Education in Oklahoma City

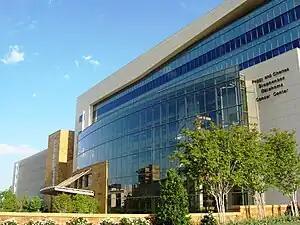
The University of Oklahoma Health Sciences Center, part of it pictured here in 2010, houses building complexes instructing students in biomedical sciences and related fields.

Oklahoma City, like most other major cities, has a diversity of institutions for learning and educational enrichment. Several colleges and universities offer associate and bachelor's degrees and the state's teaching hospital, the University of Oklahoma Medical Center is located east of downtown.